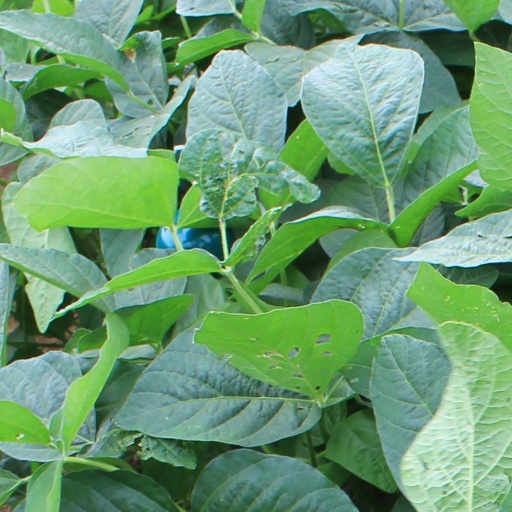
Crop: soybean